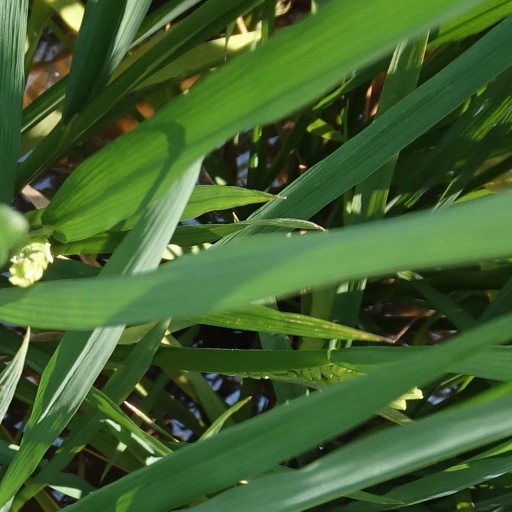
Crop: rice